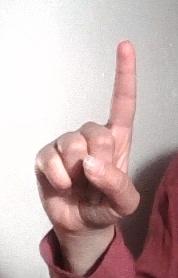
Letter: bb